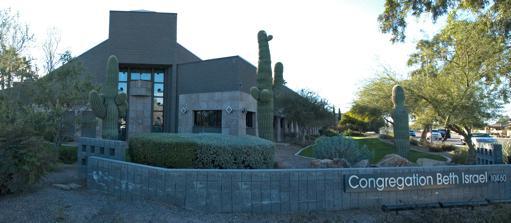
Building: Congregation Beth Israel (Scottsdale, Arizona)
Country: United States of America
Year built: 1921
Reform Jewish synagogue in Scottsdale, Arizona, US For similarly named synagogues, see Beth Israel . Congregation Beth Israel Hebrew : בית ישראל Beth Israel synagogue, in 2009 Religion Affiliation Reform Judaism Ecclesiastical or organisational status Synagogue Leadership Rabbi Stephen Kahn Rabbi Sara Mason-Barkin (Associate) Status Active Location Location 10460 North 56th Street, Scottsdale , Arizona Country United States Location in Arizona Administration Union for Reform Judaism Geographic coordinates 33°43′53″N 111°57′38″W / 33.731364°N 111.960606°W / 33.731364; -111.960606 Architecture Architect(s) Lescher, Kibbey, and Mahoney (1922) Type Synagogue architecture Style Mission Revival (1922) Date established 1920 (as a congregation) Completed 1922 ( Downtown Phoenix ) 1949 (Eleventh and Flower) 1997 (Scottsdale) Capacity Main sanctuary: 450 Chapel: 200 Website cbiaz .org Temple Beth Israel (1922) U.S. National Register of Historic Places Cutler-Plotkin Jewish Heritage Center Phoenix Historic Property Register No. 197 The restored former synagogue, now museum, in 2013 Location 122 East Culver Street, Downtown Phoenix Coordinates 33°27′47″N 112°04′20″W / 33.462993°N 112.07218°W / 33.462993; -112.07218 NRHP reference No. 11000043 PHPR No. 197 Significant dates Added to NRHP February 22, 2011 Designated PHPR June 2006 Congregation Beth Israel ( Hebrew : בית ישראל ) is a Reform Jewish congregation and synagogue , located at 10460 North 56th Street in Scottsdale , Arizona , in the United States. Incorporated in 1920, the congregation affiliated with the Union for Reform Judaism in 1935. Abraham Lincoln Krohn was rabbi of Beth Israel from 1938 to 1953, and during his tenure the congregation grew from under 100 to almost 600 member families. He was succeeded by Albert Plotkin , who served for almost 40 years. Beth Israel's original building in Downtown Phoenix , constructed in 1921–1922, is listed on both the city's historic property register and the National Register of Historic Places . After being sold in 1949, it housed churches until 2002, when the Jewish community repurchased it. In 2007 the Arizona Jewish Historical Society started a $4 million campaign to restore it and convert it into a museum. The museum opened in 2008 as the Cutler-Plotkin Jewish Heritage Center . As of 2018 [update] , Beth Israel was the oldest synagogue in the Phoenix metropolitan area . The senior rabbi was Stephen Kahn, the associate rabbi was Sara Mason-Barkin, and the cantor was Seth Ettinger. Early years, first building Jewish settlers in Phoenix began gathering for High Holiday services as early as 1906. A formal congregation was established by Barnett E. Marks, a lawyer from Chicago, who held services in a room over Melczer's saloon , and also organized a Sunday School to provide a Jewish education for his two sons. By 1918 the congregation was calling itself "Emanuel", and holding services in English and Hebrew on the Jewish Festivals. In 1920, the congregation incorporated as "Congregation Beth Israel". Its first rabbi was David L. Liknaitz, and its first president was Charles Steinberg. Liknaitz would serve until 1924. Services were held in a number of temporary locations. In 1915 and 1917 respectively the local chapters of the B'nai B'rith and the National Council of Jewish Women were formed. Together they purchased a church in 1921, and converted it for use as a Phoenix's first synagogue by the Phoenix Hebrew Center Association. The Association soon became defunct, and the building was taken over by the Congregation Beth Israel. That year the congregation raised $14,000 (today $239,000) and hired the architectural firm Lescher, Kibbey and Mahoney to design and construct a synagogue building near Central Avenue and Culver Street, in Downtown Phoenix . The building, a simple, stuccoed , gable-end-to-the-street Mission Revival Style structure, was constructed in 1921–1922, and an annex added in 1930. At the time the building was constructed, the Phoenix area had only 120 Jewish residents. The synagogue served as a cultural center for the Jewish community, including hosting communal Passover Seders , at a time when Jews faced discrimination at hotels and other places of public gathering. During the 1920s the synagogue had difficulty keeping rabbis. Most would only stay for a few years, and one in particular was suspected of being a charlatan; "[t]he rabbi college where he claimed he attended had no record of him." A.I. Goldberg served from 1924 to 1925, Adolph Rosenberg from 1926 to 1929. In 1930, the congregation became divided over the need for the Jewish community to hire a shochet to ritually slaughter animals for kosher meat, and over whether the synagogue should hire a Reform or Conservative rabbi. More traditional members broke away to form the Beth El Congregation, affiliated with Conservative Judaism . That year Samuel Dodkin Hurwitz was hired as Beth Israel's rabbi. Born in Krychaw , Belarus, in 1901, his family emigrated to the United States in 1903. He graduated from the University of Cincinnati in 1926, and was ordained at Hebrew Union College in 1929. His first pulpit, from 1929 to 1930, was Temple Emanuel in Davenport, Iowa. In 1934 he was appointed to the board of the Phoenix Public Library . In 1935 he left Beth Israel to become rabbi at Temple Beth El in Benton Harbor, Michigan. Philip W. Jaffa, ordained at Hebrew Union College in 1928, joined as rabbi in 1935. He adopted the Reform Judaism 's Union Prayer Book and its religious school curriculum, and added choir music to the services. That year much of the synagogue building was destroyed by a fire, and Jaffa's whole library was lost. The congregation re-built the structure, extensively remodeling the sanctuary, and added a religious school building/classroom annex. Jaffa would serve until 1938. Krohn era Abraham Lincoln Krohn became Beth Israel's rabbi in 1938, replacing Jaffa, who was not well. At the time, the congregation had 100 or fewer member families, and 64 children in the religious school. Born in 1893 and  named after Abraham Lincoln , Krohn was one of eight children of Russian Jews who had immigrated to the United States. His first career was as a social worker , but during a chance meeting, Stephen Samuel Wise was "so impressed with Krohn's compassion, intellect and eloquence [that] he strongly urged him to consider a career in the rabbinate." Krohn entered Wise's Jewish Institute of Religion in 1926, and graduated as a rabbi in 1930. He then served as assistant rabbi of Temple Sholom in Plainfield, New Jersey , for a year, then as senior rabbi at Temple Albert in Albuquerque, New Mexico , for almost seven years, before joining Beth Israel. Krohn was heavily involved in the community. According to Ira Morton of the Arizona Jewish Historical Society: The organizations he served in the capacity of president or board member include B'nai Brith, the Urban League , the Maricopa Mental Health Association and Child Guidance Clinic, Phoenix Public Library, Phoenix Elementary School District, the American Red Cross , the Roosevelt Council of Boy Scouts , the United Fund (later changed to United Way ) and the Jewish Family Service (now Jewish Family & Children's Service), which Krohn founded. Krohn also served as president of the Valley of the Sun Symphony Orchestra, which later became the Phoenix Symphony , moderator of a Phoenix town hall lecture series, lecturer in biblical literature at Arizona State University and as a civilian chaplain for neighboring military bases and hospitals during World War II. During Krohn's tenure the congregation began calling itself "Temple Beth Israel", and under his leadership the synagogue flourished. During World War II , Beth Israel provided religious services for servicemen stationed at Luke Air Force Base , and hosted dances for the military personnel there. In 1942, the congregation started its Judaica library, which initially consisted of 60 works on one shelf. By the late 1940s, the congregation had increased in size to approximately 300 families, and had outgrown its original facilities. The congregation moved to a more suburban location at Eleventh and Flower in 1949, and formalized its relationship with the Reform movement by joining the Union of American Hebrew Congregations (now the Union for Reform Judaism ). The Central Avenue and Culver Street building was sold to the Southern Baptist Convention , and housed the First Chinese Baptist Church until 1981, and then the Iglesia Bautista Central. By 2001 it was on the market again, and the Jewish community raised $540,000 (today $910,000) to purchase it in 2002. The building is listed on both the city's historic property register and the National Register of Historic Places . When Krohn stepped down as rabbi in 1953 due to poor health, the congregation had grown to 538 families. Krohn had also been active in interfaith work, and in June, 1958 was named Man of the Year by the National Conference of Christians and Jews at its annual dinner. He was, however, too ill to attend, and died five months later. Plotkin and Segel eras By 1955, Phoenix's Jewish population had grown to over 3,000 families, and the city still had two Jewish congregations, Beth Israel and Beth El. That year, with the support of Krohn, Albert Plotkin joined Beth Israel as rabbi. Born in 1920 and raised in South Bend, Indiana , his parents were immigrants from Russia. After getting an undergraduate degree from the University of Notre Dame , he entered Hebrew Union College in 1943 – on academic probation, because he had taken no Hebrew at Notre Dame. He was ordained by Hebrew Union College in 1948, graduating with a Master of Hebrew Letters. Plotkin had started his rabbinic career as assistant rabbi of Temple De Hirsch in Seattle , his first pulpit after ordination. There he met his future wife Sylvia Pincus, whose family were long-time members of Temple De Hirsch. They married a year later, and shortly after moved to Spokane, Washington , where Plotkin became senior rabbi at Temple Emanuel. During his tenure at Beth Israel, Plotkin was heavily involved in Phoenix's Jewish and non-Jewish communities. He was a strong Zionist at Hebrew Union College, at a time when the movement was unpopular there, and was later a staunch supporter of Israel. He was an advocate for civil rights, and a supporter of the arts. He founded the Jewish Studies program at Arizona State University and taught there, and volunteered for 25 years as a chaplain at Phoenix Veterans Hospital. In 1972, the National Conference of Christians and Jews awarded him the National Award for Brotherhood. Beth Israel added a "cultural and educational wing" to its Flower Street building in 1967, and in it Sylvia Plotkin founded a Jewish museum. The museum had three galleries: one "house[d] artifacts from a Tunisian synagogue, a second [held] a Judaica collection that chronicle[d] the history of Arizona Jewry and a third [was] used for exhibitions." Sylvia Plotkin would direct the museum until her death in 1996, acquiring and mounting many exhibitions there. Renamed the "Sylvia Plotkin Judaica Museum" the day before her death, it was "one of the largest and most respected synagogue museums in the United States." After Plotkin's death, Pamela Levin became the museum's director; she had begun working with Plotkin as a volunteer in 1985, and eventually earned a degree in museum studies. Albert Plotkin would himself go on to serve as the congregation's rabbi for almost 40 years, retiring in 1992, and becoming rabbi emeritus. He loved opera music, and two years after retiring, he sang professionally with the Arizona Opera . The Plotkins' daughter Debra would become the founding artistic director of the Toronto Jewish Film Festival, and their daughter Janis was, for 21 years, one of the main forces behind the San Francisco Jewish Film Festival , and its executive director from 1994 to 2002. Plotkin was succeeded by Kenneth Segel in 1992, and the following year Howard Tabaknek joined as cantor . In 1997, the congregation moved to its current location at 10460 North 56th Street and Shea Boulevard. The 45,000-square-foot (4,200 m 2 ) building had a main sanctuary that seated 500, and a chapel that seated 300. The Torah ark was decorated with "fused glass surrounded by colored glass". Tabaknek left to join Temple Shalom in Succasunna, New Jersey in 2000, and was replaced by Andrew Meyer as cantor and Michael Sokol as "cantorial soloist". Meyer had previously served for five years as spiritual leader of Temple Beth Emeth in Scottsdale, Arizona . Sokol, who grew up in Phoenix and had his Bar Mitzvah at Beth Israel, was a professor of voice and opera at University of California, Santa Barbara , and sang with New York's Metropolitan Opera for three years. Segel would serve as rabbi until 2002, moving to Temple Beth Or in Montgomery, Alabama . Recent events Stephen Kahn became Beth Israel's rabbi in July 2003. By then, membership was approximately 1,000 families, the largest Jewish congregation in Arizona . The congregational library, which was open to the public, had grown to over 20,000 volumes, making it one of the largest Judaica libraries in the Southwestern United States . For financial reasons, Levin's job as museum director was reduced from 25 to 12 hours per week in 2004, and the position made volunteer in 2005. By then, the museum had 8,000 visitors a year, regular traveling exhibits, and the number of artifacts in it had grown to over 1,000. In 2005, the congregation purchased a 1.25-acre (0.51 ha) lot across the street from its building, and the house on it, to accommodate future growth. At that time the synagogue had over 900 member families. That year the congregation also reverted to its original name of "Congregation Beth Israel". In Kahn's view, "To me, a 'congregation' represents people and community while the word "temple" represents a place or building. I would like us to be about the people." The Arizona Jewish Historical Society undertook a $4 million campaign in 2007 to raise the funds needed to restore the original synagogue building and other related structures to create the Cutler-Plotkin Jewish Heritage Center . The plan was for the Center to include a museum and other public spaces that would be used to show the connection between the history of the Jewish community as part of Arizona's history. A $150,000 grant had been received in May of that year from the Arizona State Heritage Fund. By August 2008 much of the work of the first phase – the restoration of the sanctuary and annex – had been completed, and $2.1 million of the $2.6 million required for the work had been raised. In 2007, Beth Israel opened the Phoenix metropolitan area 's first mikvah (ritual bath). It was, according to local Modern Orthodox rabbi Darren Kleinberg, "the first time in Jewish history that a mikvah has been built and approved under the auspices of Reform, Conservative and Orthodox rabbis." The congregation also hired Jaime Shpall as cantor that year, replacing Bruce Benson, who left in 2006. Shpall, who graduated as a cantor from the Hebrew Union College in 1997, had previously served as cantor of Congregation Beth Israel in Austin, Texas . Plotkin died in February 2010. As of 2014 [update] , Beth Israel was the oldest congregation in the Phoenix metropolitan area. The senior rabbi was Stephen Kahn, the associate rabbi was Rony Keller, and the cantor was Jaime Shpall. The congregation also owned and operated Camp Daisy and Harry Stein, a Jewish overnight camp in Prescott National Forest near Prescott, Arizona , the only Jewish camp in the area. Cutler-Plotkin Jewish Heritage Center Located in the historic former synagogue building at 122 East Culver Street, Phoenix, the Cutler-Plotkin Jewish Heritage Center was named in honor of both Rabbi Emeritus Albert Plotkin who had served as rabbi for nearly forty years, and Lawrence Cutler, a major donor to the synagogue. The building was designed in 1920 by architects Lescher, Kibbey, and Mahoney in the style of a Spanish mission . Although Jewish houses of worship are usually aligned on an east–west axis, the former Temple Beth Israel axis is north–south. The congregation sold the property in 1949 to a Chinese-language Baptist Church, and later the building was occupied by a Spanish-language Baptist Church. In 2002, the property was purchased by the Arizona Jewish Historical Society. Following its restoration, the former synagogue site was listed on the National Register of Historic Places in 2011 and was listed as one of the Phoenix Points of Pride . See also Arizona portal Judaism portal List of historic properties in Phoenix National Register of Historic Places listings in Phoenix, Arizona Phoenix Historic Property Register Notes